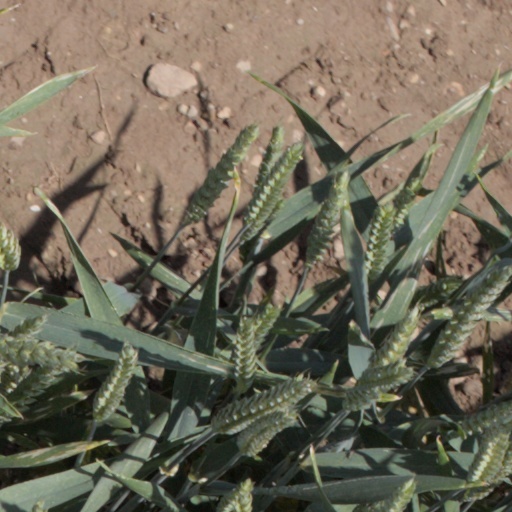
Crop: wheat